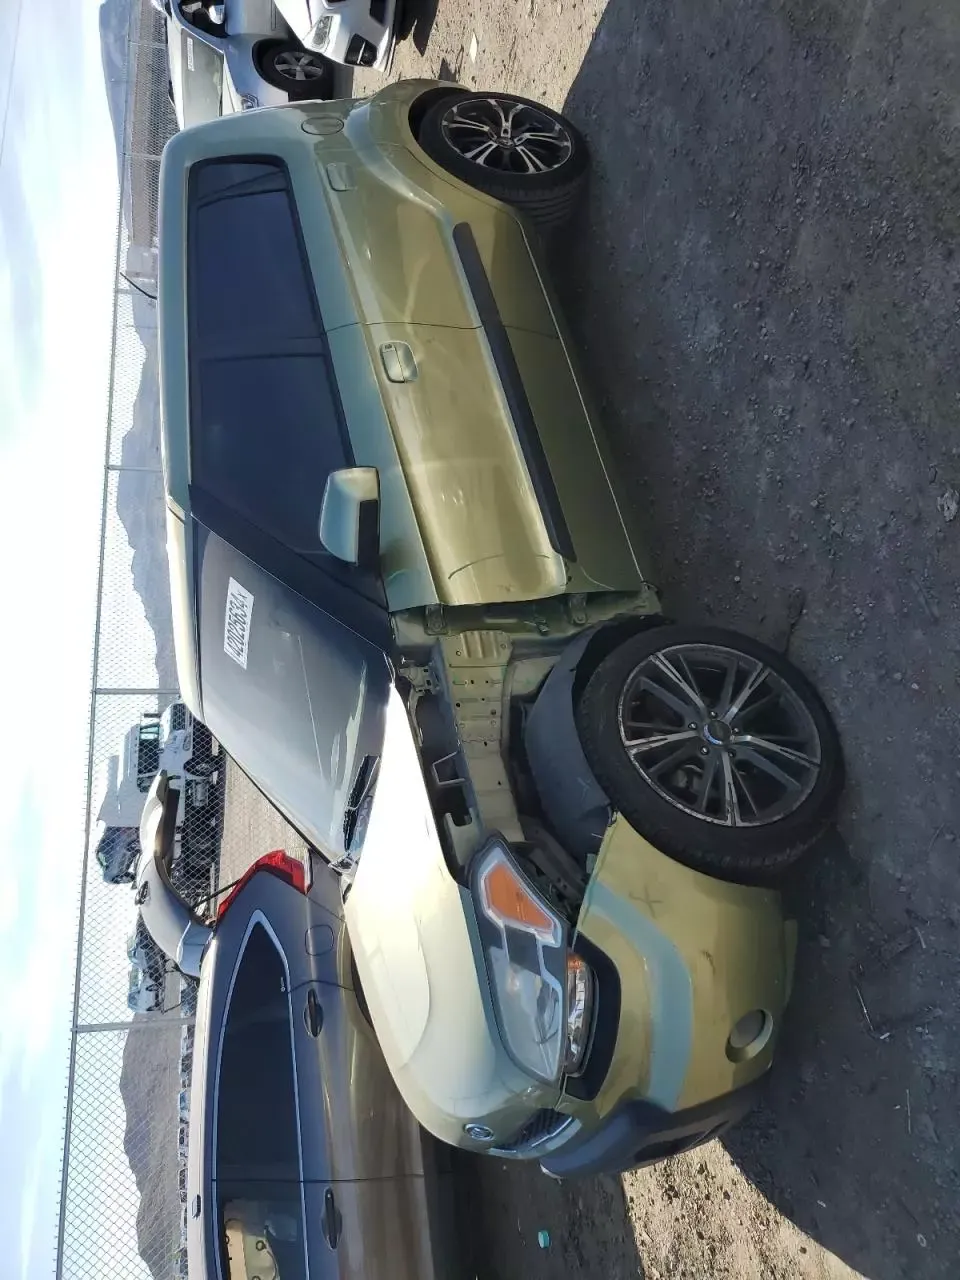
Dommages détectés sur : aile avant gauche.
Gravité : majeur